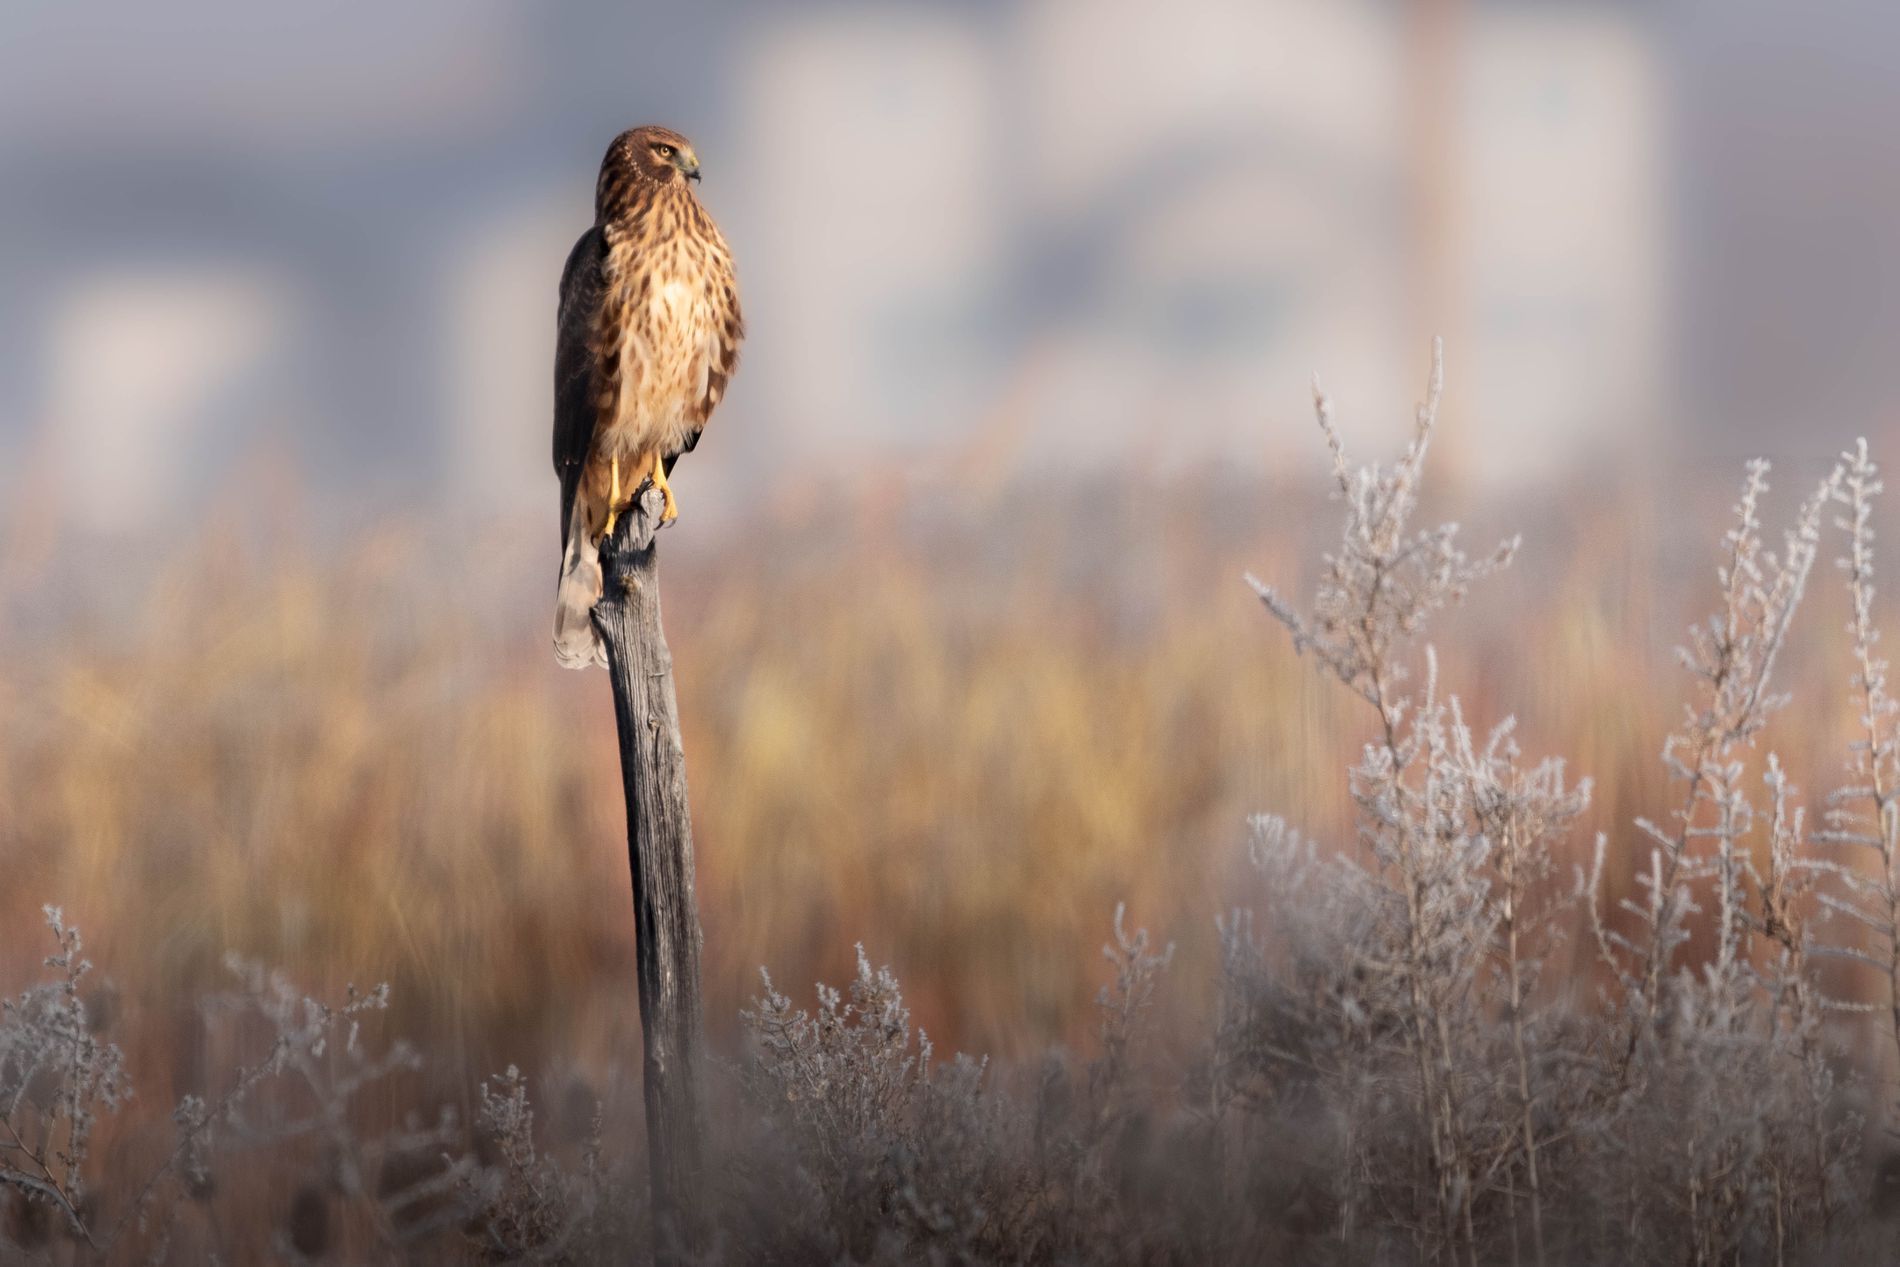
An Observer Buzzard.
The image show a brown buzzard bird sitting on top of a wooden branch. The buzzard bird is looking to the right side of the image. Behind the bird, there's a blurry field of dry, grass.
Lower angle. This looks like a shot taken outdoors in a field. The setting seems natural and a bit wild. The colors are mostly browns, tans, and a soft grey in the background. The light seems pretty even. It feels like a calm and quiet moment, just a buzzard bird resting in a field.
Labels: Animal, Bird, Nature, Outdoors, Weather, Buzzard, Hawk, Kite Bird, Accipiter, Anthus, Beak, Snow, Wooden branch, Blurred Background, Plant, Plants